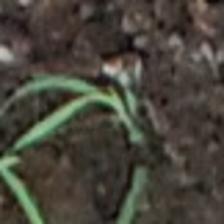
Label: single